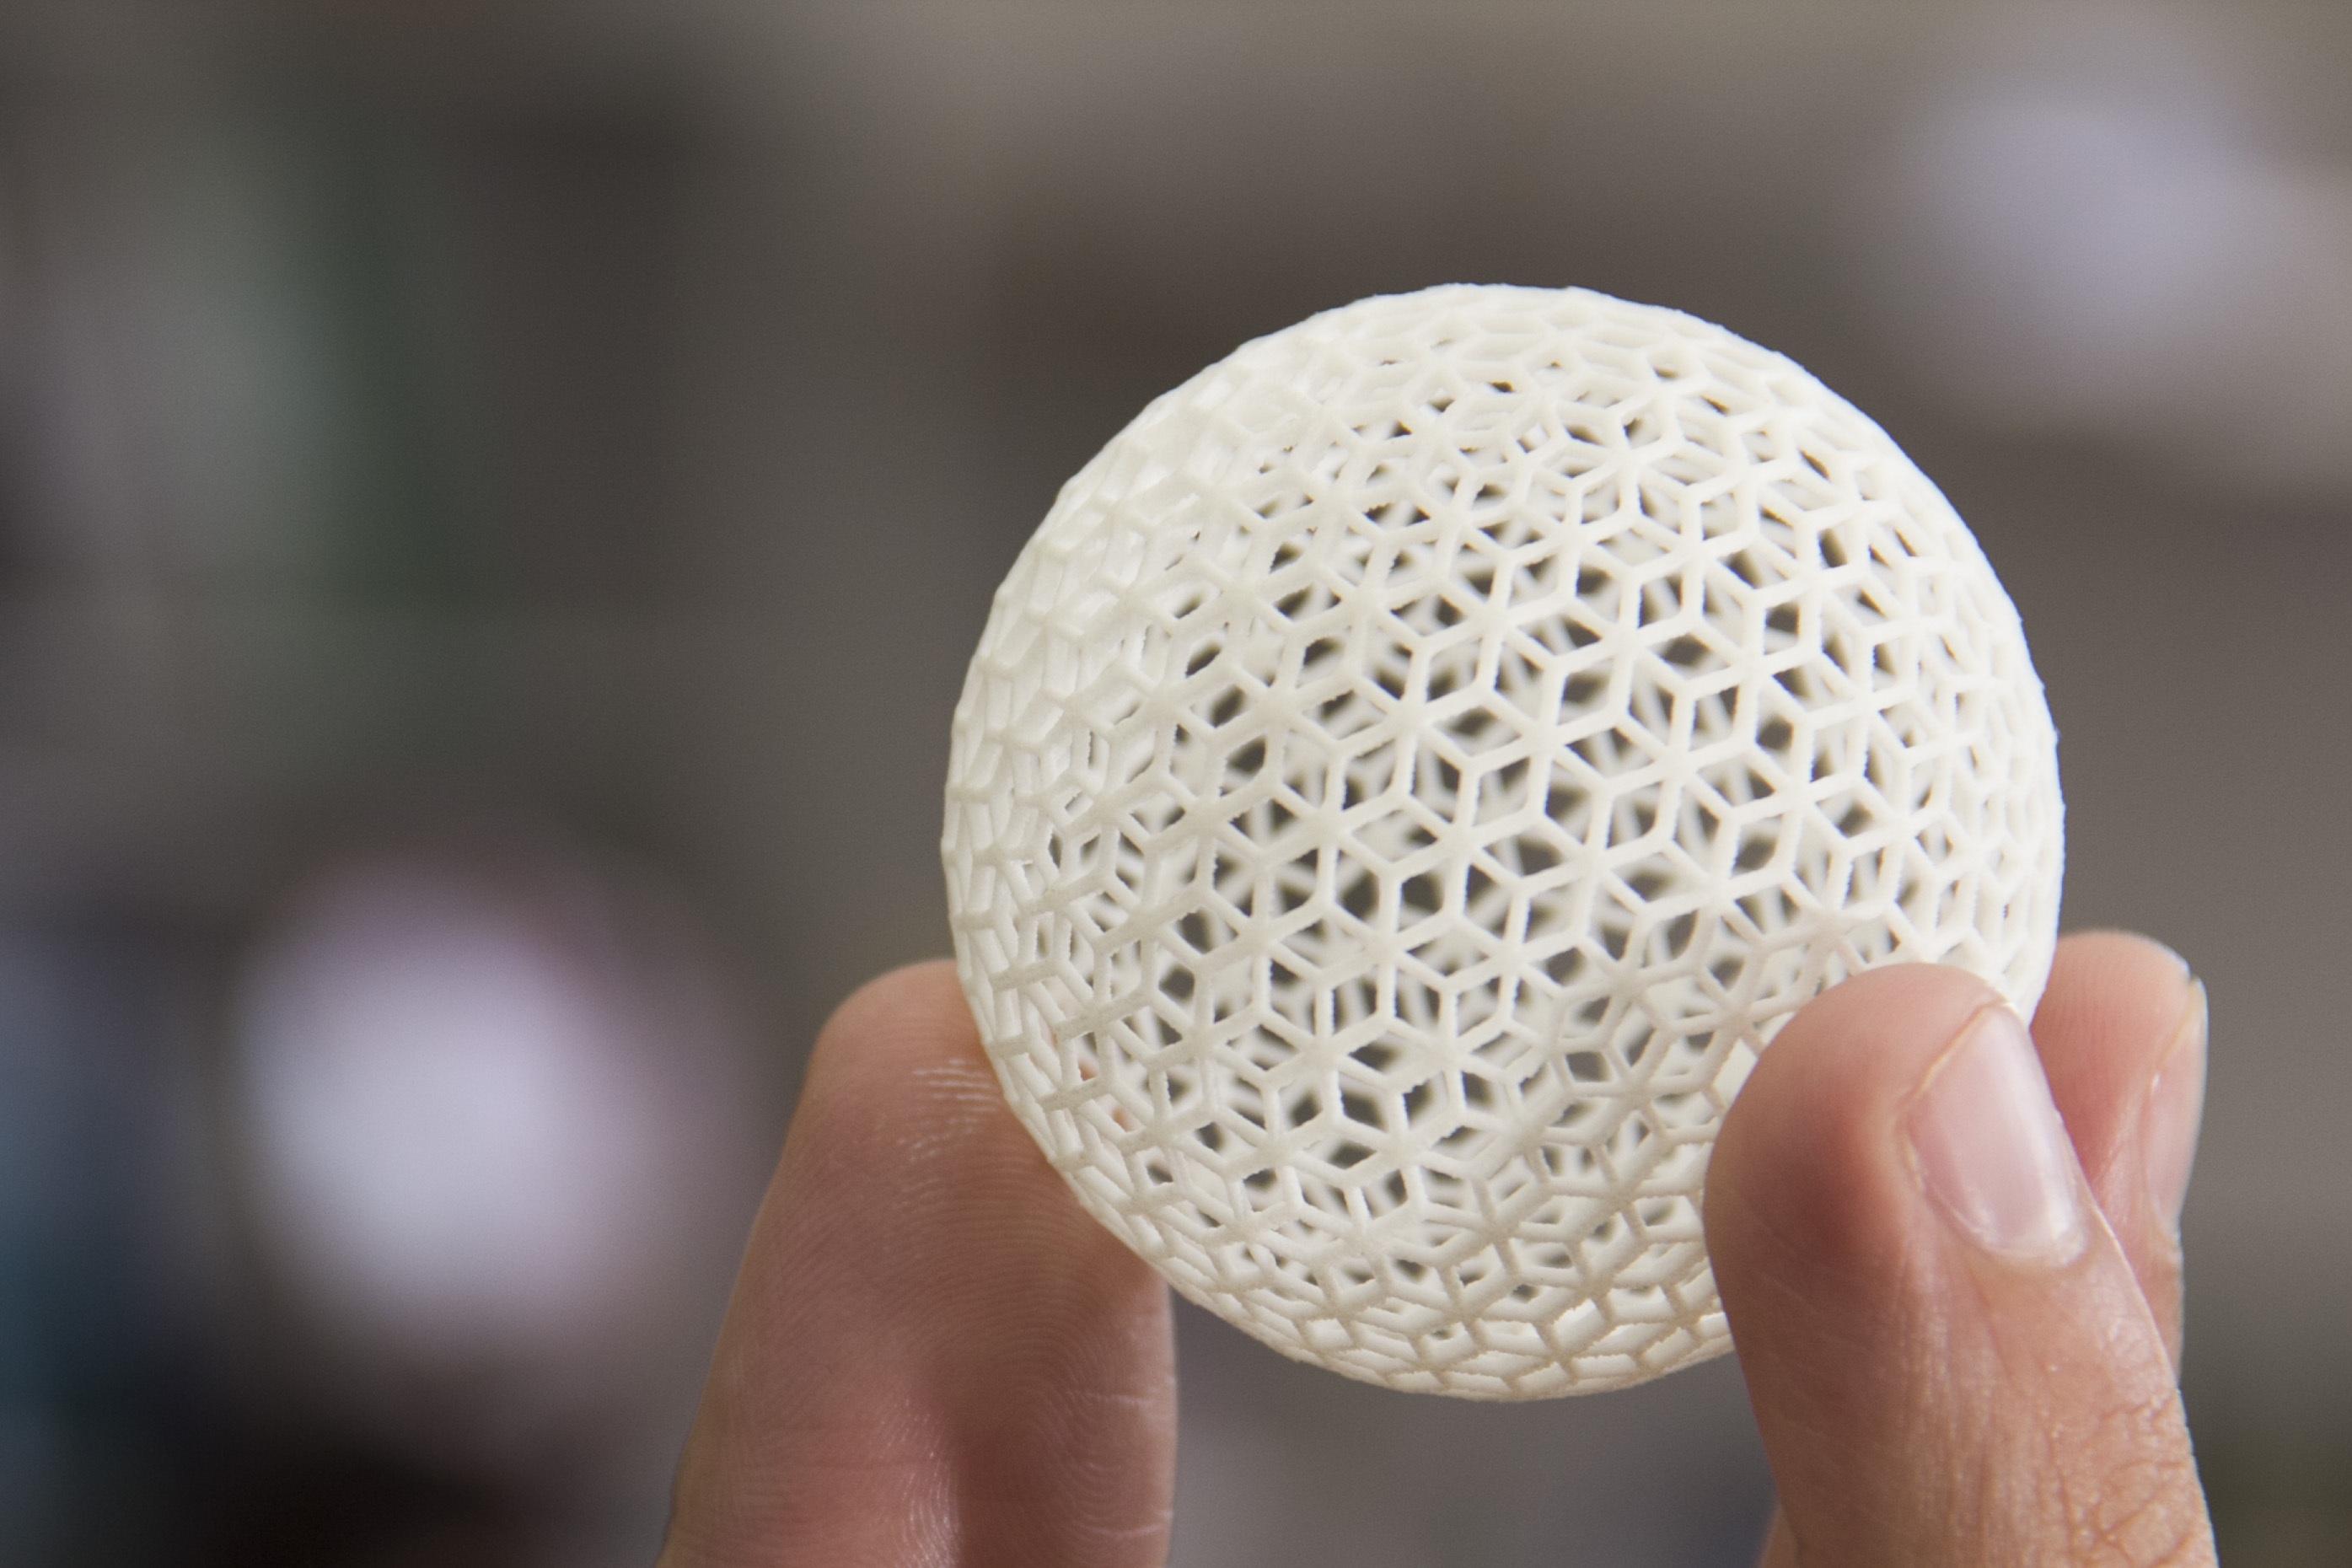
hand, white, pattern, lighting, material, circle, egg, close up, crochet, art, design, ball, sphere, shape, macro photography, 3d printing